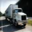
Label: truck